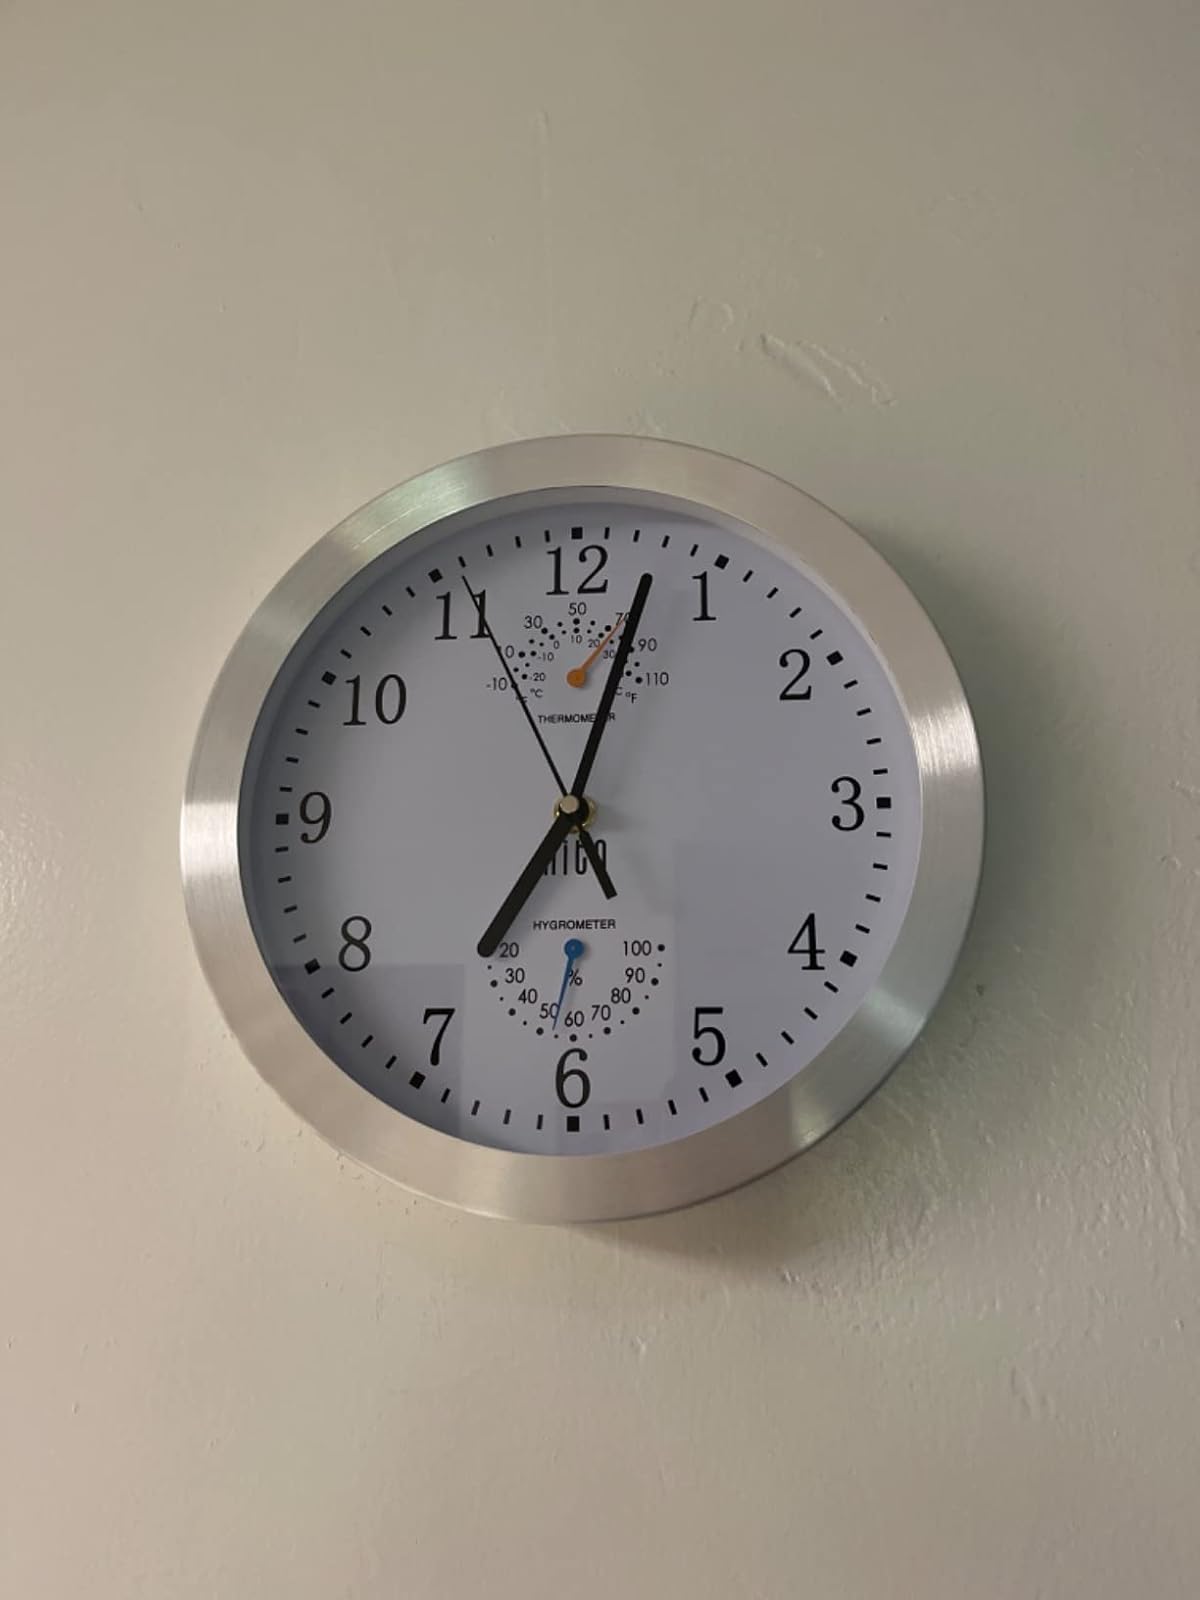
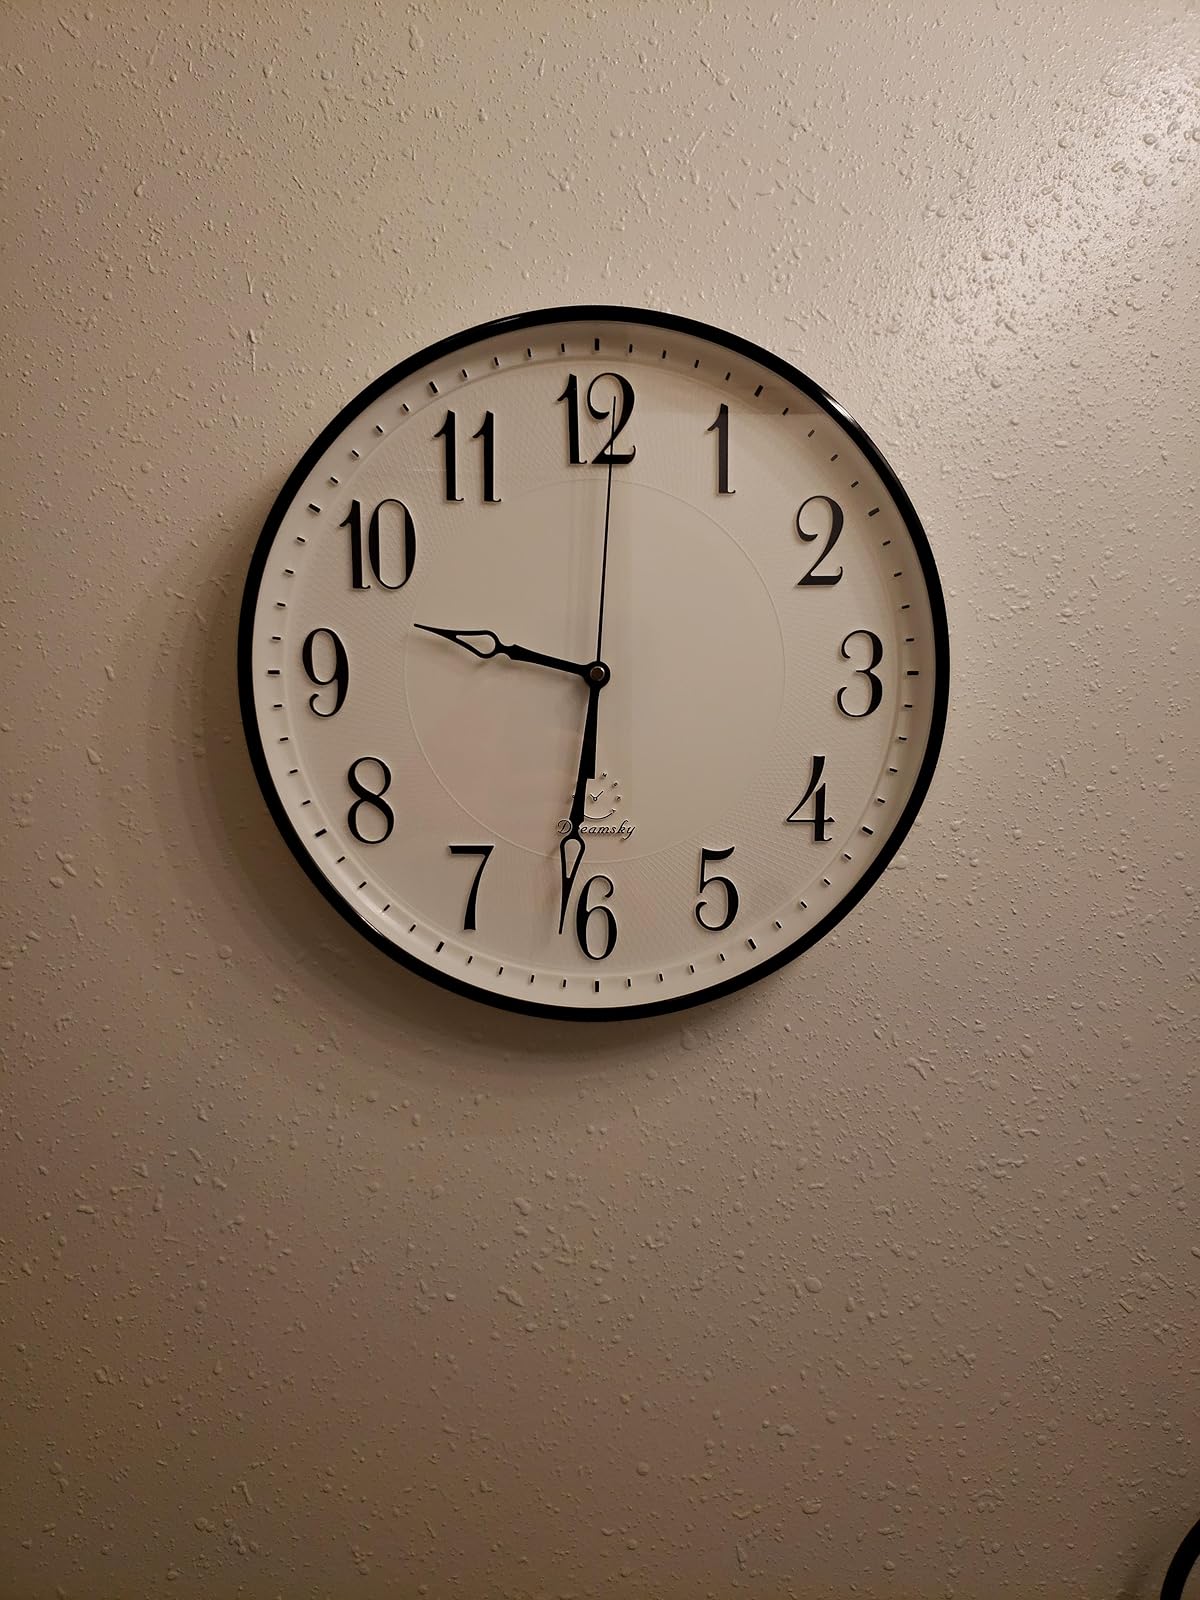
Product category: clock
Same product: no